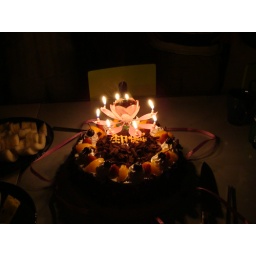
Mark's birthday cake with the incredible music candle that can only be stopped by destroying it.